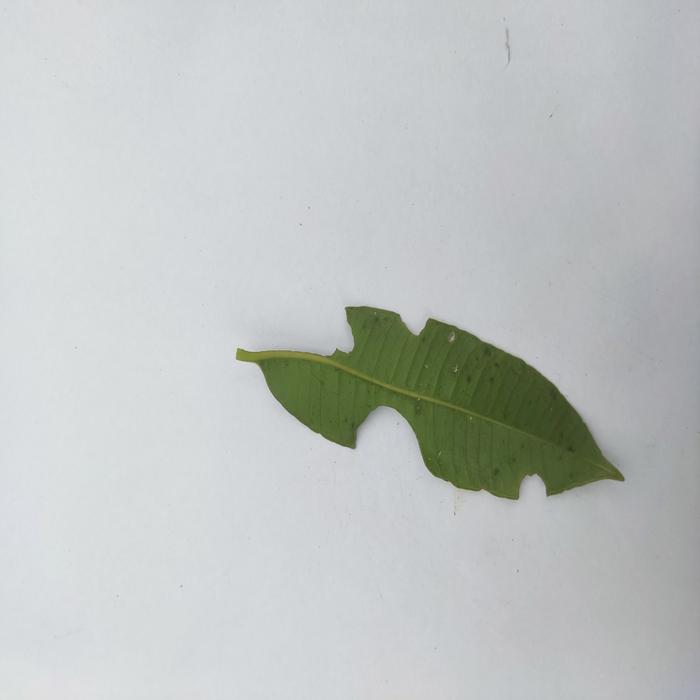
Crop: Hog Plum
Leaf condition: Caterpillars_Infestation